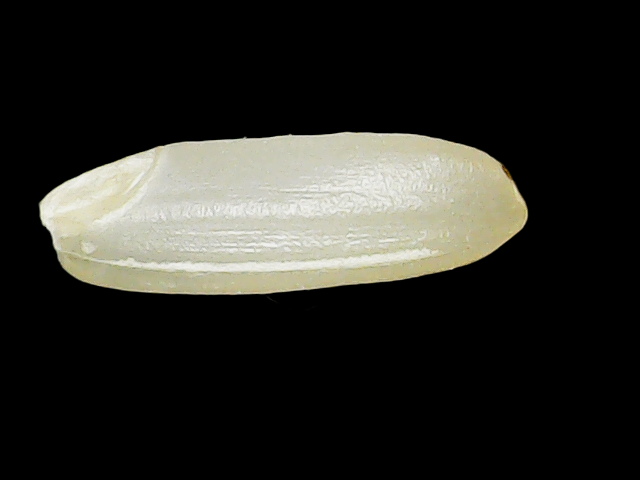
Rice variety: Binadhan23